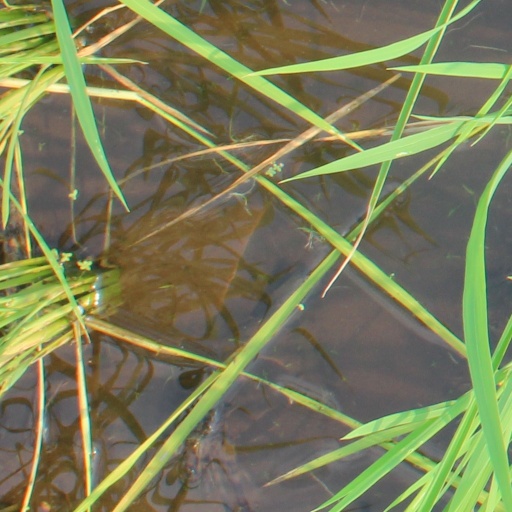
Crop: rice